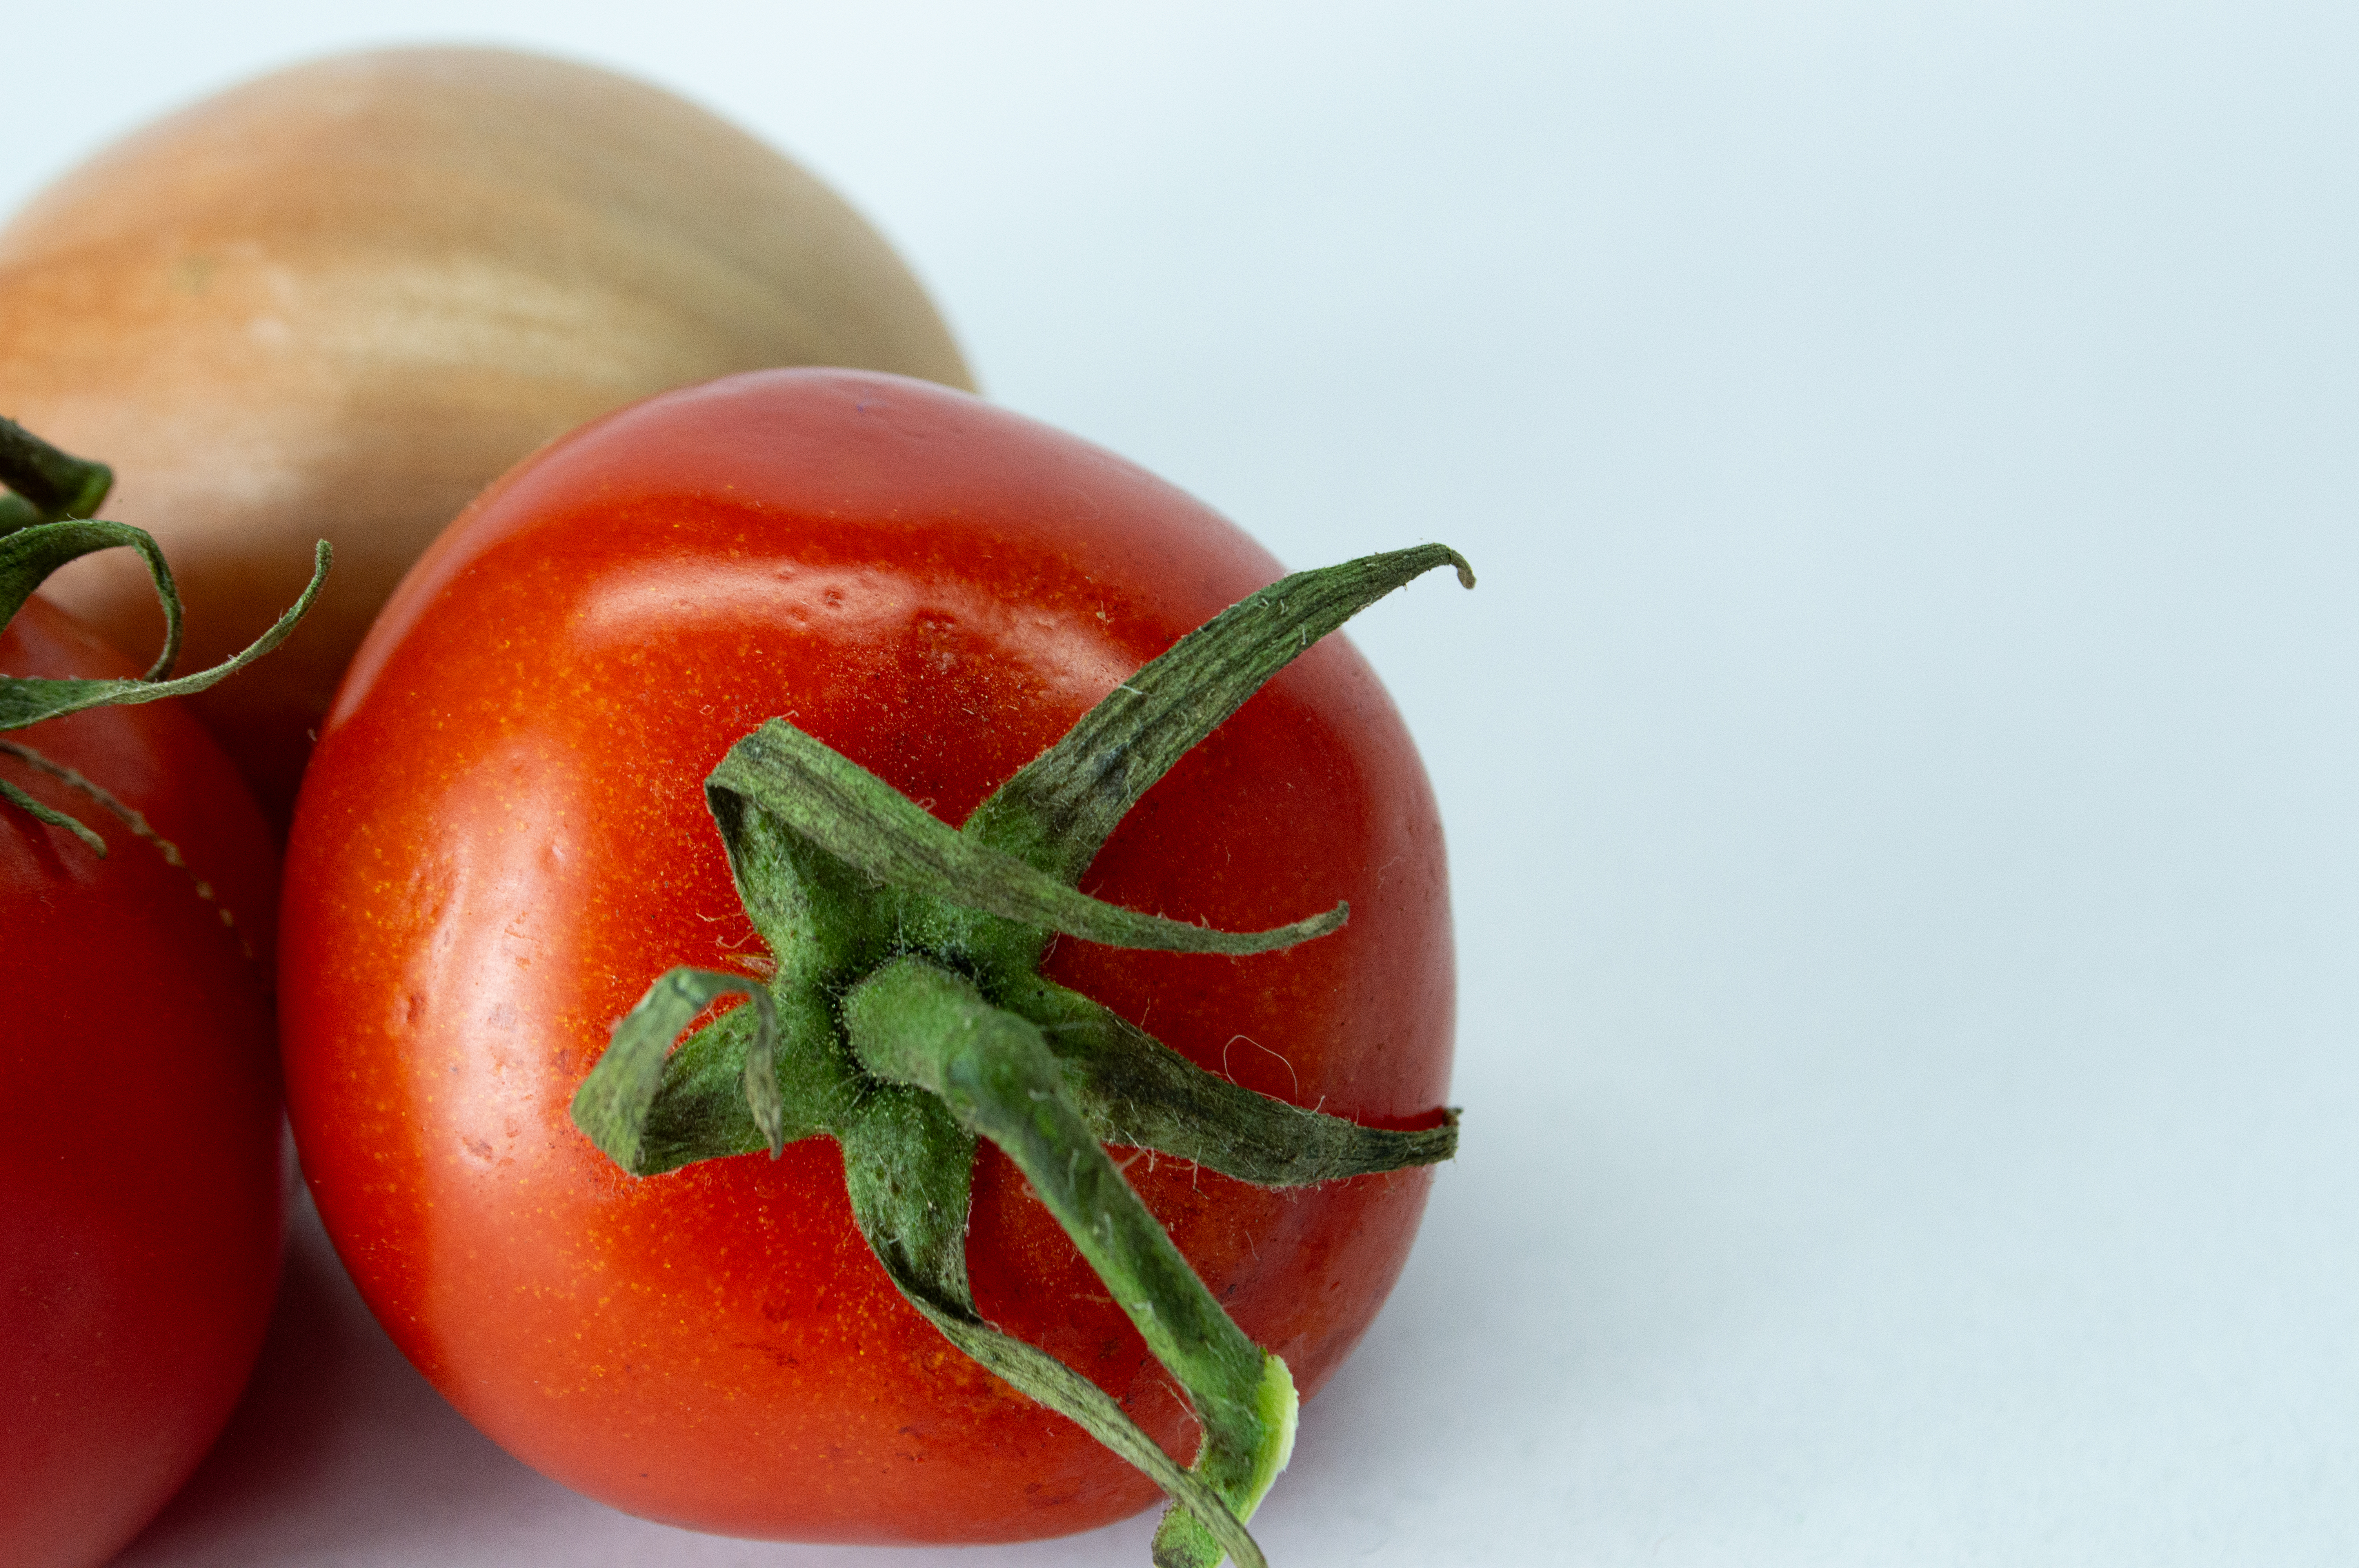
tomatoes, red, salad, vegetable, antioxidant, background, bright, brightly, clean, food, eating, dieting, colours, freshness, fruit, full, isolated, alimentary, nourishment, juicy, organic, path, perfection, produce, simplicity, slice, snack, taste, vitamin, vitality, tasty, white, fresh, healthy, ripe, vegetarian, wood, diet, closeup, ingredient, green, natural foods, tomato, bush tomato, cherry tomato, plum tomato, Food group, close up, nightshade, staple food, superfood, still life photography, macro photography, Polemoniales, Vegetarian cuisine, harvest